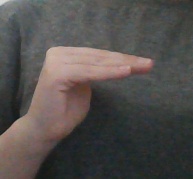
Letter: haa